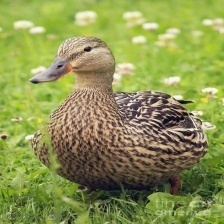
Species: MALLARD DUCK
Scientific name: ANAS PLATYRHYNCHOS
ImageNet parent category: drake